Aleksandar Đurić

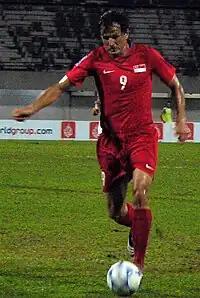
Đurić with Singapore in 2008

Aleksandar Đurić (born 12 August 1970) is a former professional footballer who serves as the principal for Sport Singapore and the ActiveSG Football Academy. He played in the Singapore Cosmopolitan Football League, a top amateur football league in Singapore for SCC First before he retired from professional football. He was noted for being a prolific striker with strong physical presence. His professional approach to fitness and a disciplined lifestyle contributed to extending a career spanning over three decades.